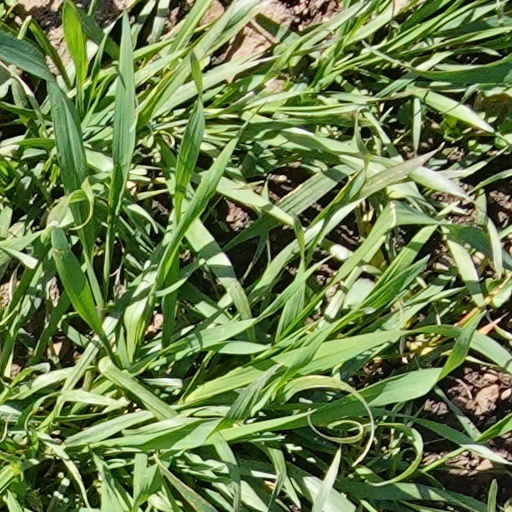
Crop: wheat